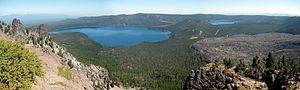
Le monument national volcanique de Newberry est un monument national américain qui inclut la zone autour du cratère Newberry dans le centre de l'État de Oregon. Il est créé le 5 novembre 1990 par le président George H. W. Bush.